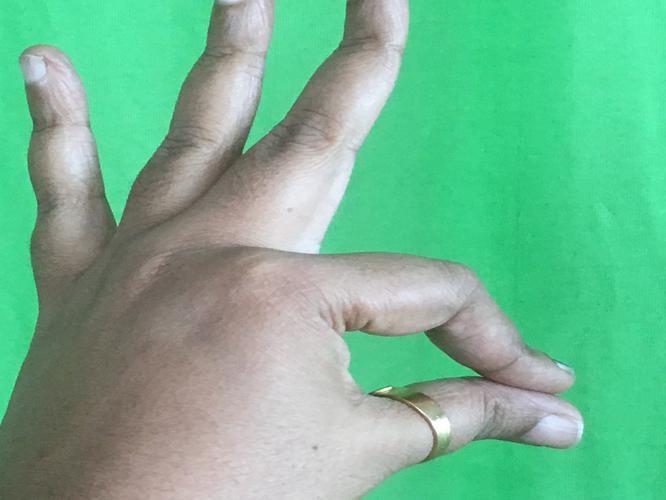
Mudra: Hamsasyam
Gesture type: single_hand